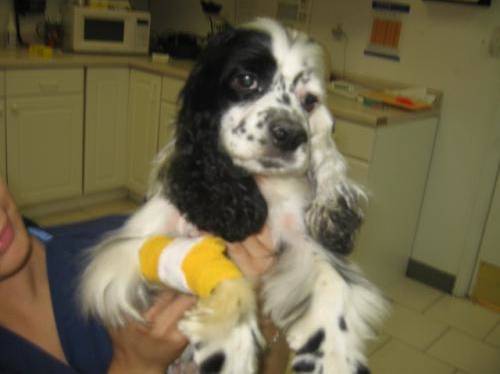
Label: dog